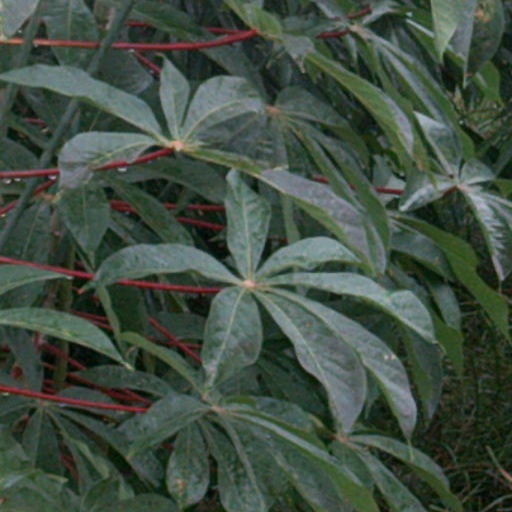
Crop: cassava